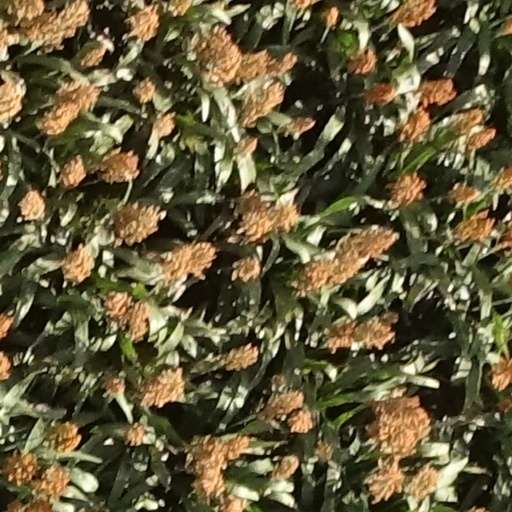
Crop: sorghum